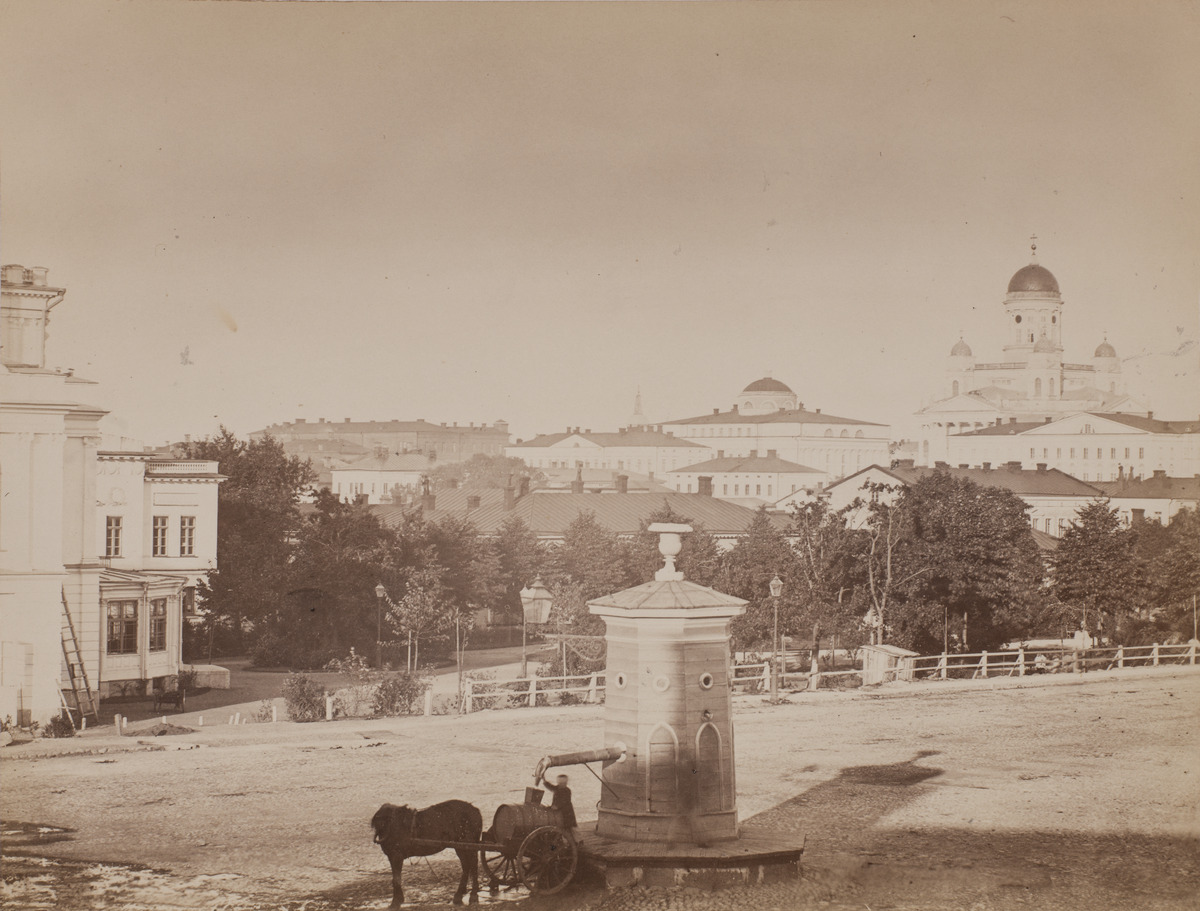
Valokuva kuuluu "Fotografiska vyer af Helsingfors" -kansioon
sisällön kuvaus: Valokuva kuuluu "Fotografiska vyer af Helsingfors" -kansioon. Kuvan alle pohjustuspahviin painettu teksti "Skillnadstorget". Kuvan alla, sen vasemman alakulman alle on pohjustuspahviin painettu teksti "Photogr. af C.A. Hårdh".

Näkymä Erottajantorilta Teatteriesplanadin ja  Runebergin esplanadin yli Kluuviin ja Kruununhakaan. Etualalla Erottajan kaivo, rakennettu 1838 ja uusittu

1869, vesijohtovettä vuodesta 1876. mustavalkoinen
Kuvaaja: Hårdh, C.A., valokuvaaja
Ajankohta: kuvausaika 1866 - 1869
Paikka: Suomi, Uusimaa, Helsinki, Kaartinkaupunki Helsinki, Erottaja
Aiheet: kaivot, aukiot, puistot, puut, teatterit, kirkot, hevosajoneuvot